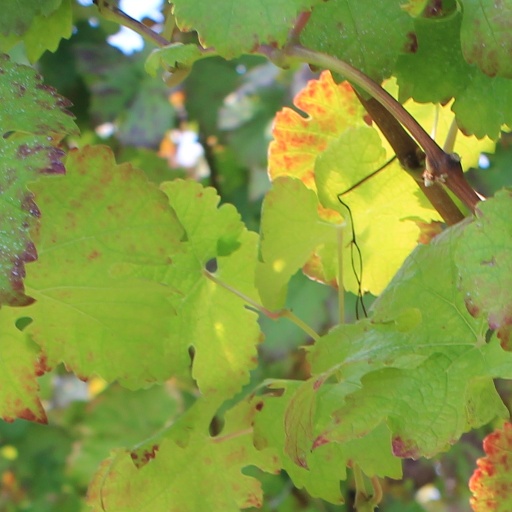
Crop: grape